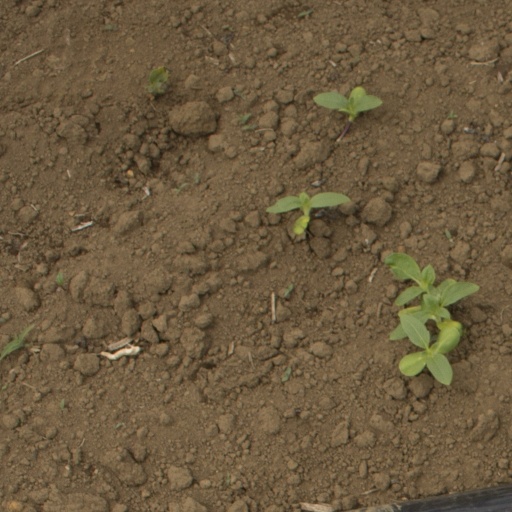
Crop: Jerusalem artichoke